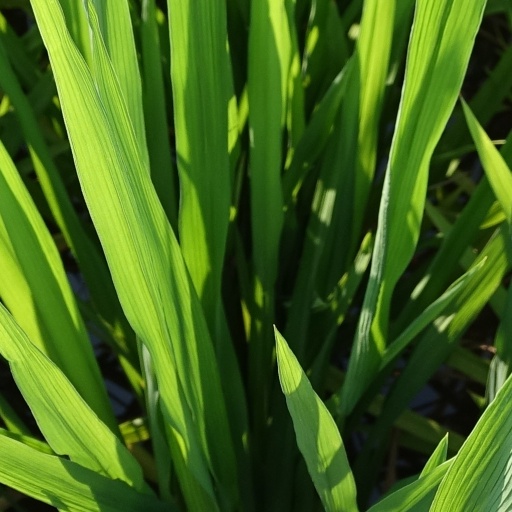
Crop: rice